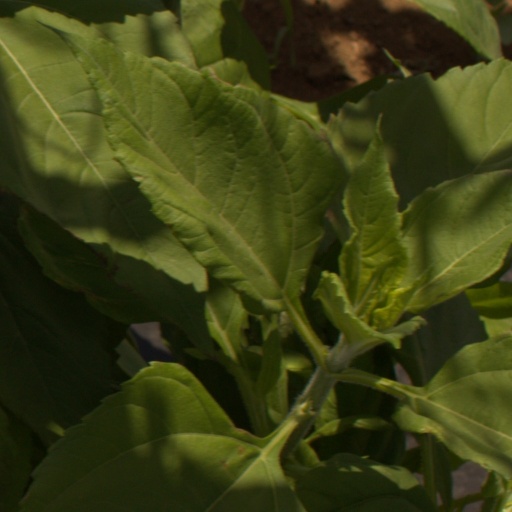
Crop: Jerusalem artichoke